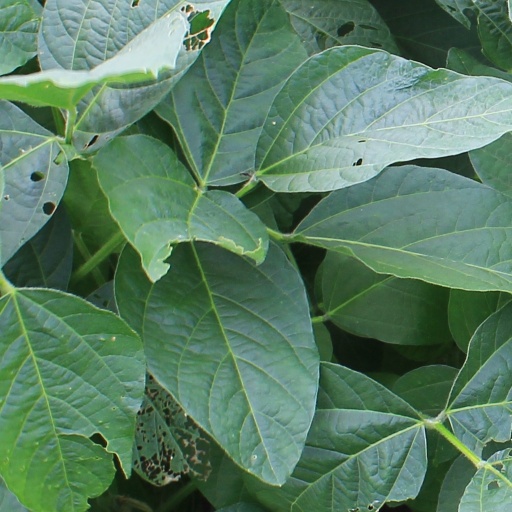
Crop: soybean